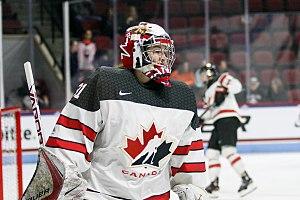
Geneviève Lacasse est une joueuse canadienne de hockey sur glace évoluant dans la ligue élite féminine en tant que gardienne de but. Elle a remporté deux médailles olympiques, une médaille d'or aux Jeux olympiques de Sotchi en 2014, et une médaille d'argent aux Jeux olympiques de Pyeongchang en 2018. Elle a représenté le Canada lors de cinq championnats du monde, remportant une médaille d'or, trois d'argent et une de bronze.